Alexandra Feodorovna (Alix of Hesse)

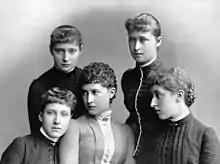
Left to right (back row): Princess Alix of Hesse; Princess Irene of Hesse; (front row): Princess Marie Louise of Schleswig-Holstein; Charlotte, Princess Bernhard of Saxe-Meiningen; Princess Helena Victoria of Schleswig-Holstein.

The outbreak of World War I was a pivotal moment for Russia and Alexandra. The war pitted the Russian Empire of the Romanov dynasty against the German Empire of the Hohenzollern dynasty. When Alexandra learned of the Russian mobilization, she stormed into her husband's study and said: "War! And I knew nothing of it! This is the end of everything."